Taani

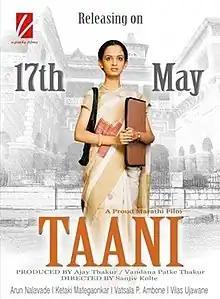
Promotional release poster

Taani is a 2013 Indian Marathi-language drama film directed by Sanjiv Kolte, also provided screenplay and dialogues. It is produced by Vandana Patke Thakur and Ajay Thakur. The film features Arun Nalawade, Ketaki Mategaonkar, Vatsala Ambone and Vilas Ujawane. Music is composed by Pravin Kunwar. It was theatrically released on 17 May 2013.